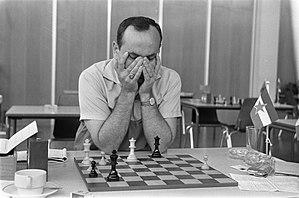
Le tournoi d'échecs IBM est un tournoi d'échecs organisé pendant vingt ans de 1961 à 1981 par le club VAS à Amsterdam, disputé habituellement en juin ou juillet, et sponsorisé par la société IBM.